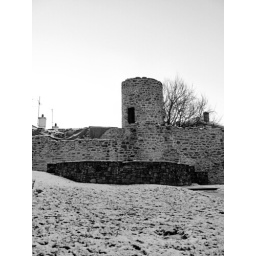
The tower in Wexford city, after snowfall, in black and white.